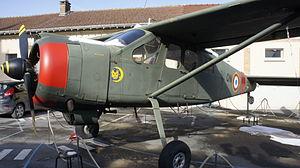
Broussard du Musée BA 112 à Bétheny .
Le Max-Holste MH-1521 Broussard, conçu par l'ingénieur Max Holste, était un avion de liaison et d'observation principalement utilisé dans les armées françaises entre 1956 et 1993.
Le Musée de la base aérienne 112 et de l'aéronautique locale est un ancien musée qui traitait non seulement de l'histoire de la Base aérienne 112 Reims-Champagne mais évoquait également les premières mondiales qui firent de la région de Reims, il y a un siècle, l'un des berceaux mondiaux de l’aéronautique civile et militaire.
La base aérienne 112 Reims-Champagne est une ancienne base aérienne majeure de l'Armée de l'air française, située au nord de Reims, dans le département de la Marne, en France. Elle a été dissoute le 30 juin 2011. La station météorologique de Reims-Prunay, située au sud-est de Reims à l'aérodrome de Prunay, est celle qui remplace la station de Reims-Courcy, située au nord de Reims près des pistes de la base 112, qui n'envoie plus aucune donnée depuis fin mai 2012.
Hautvillers est une commune française située dans le département de la Marne, en région Grand Est.